Gerhard Andrey

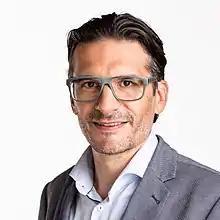
Official portrait, 2021

Gerhard Andrey (born 21 January 1976) is a Swiss entrepreneur and politician who currently serves as a member of the Swiss National Council for the canton of Fribourg. A member of the Green Party of Switzerland Andrey was the Green Party's candidate for Federal Council in the 2023 Federal Council election to unseat incumbent FDP federal councillors, which did not succeed.